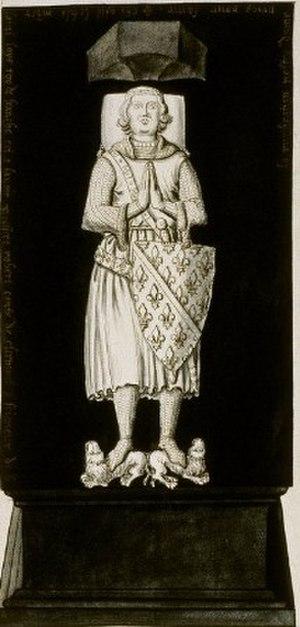
Robert de France est comte de Clermont, seigneur de Saint-Just et de Creil, chambrier de France, connu sous le nom de Robert de Clermont. Sixième et dernier fils du roi de France saint Louis et de Marguerite de Provence. Il était comte de Clermont-en-Beauvaisis et fut le fondateur de la maison capétienne de Bourbon.
Le Donjon de Clermont ou Château des comtes de Clermont-en-Beauvaisis est le reste d'un château féodal datant du XIᵉ siècle situé à Clermont, dans la rue du même nom. Construit à la pointe du promontoire que forme la promenade du Châtellier, il s'agit d'une construction quadrangulaire de 25,50 m sur 17,50 m. Le monument domine la ville, même s'il a été surbaissé par un effondrement causé par la tempête de février 1984. Au XIXᵉ siècle, Louise Michel fut prisonnière du donjon, transformé en prison, de 1883 à 1884.